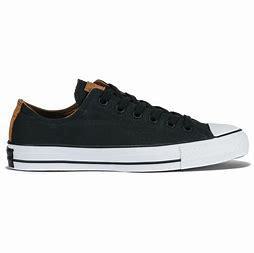
Brand: Converse
Model: Ctas